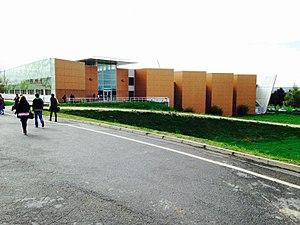
Vue large bibliothèque Robert de Sorbon
La bibliothèque universitaire Robert-de-Sorbon est située sur le campus Croix-Rouge de l'Université de Reims Champagne-Ardenne.